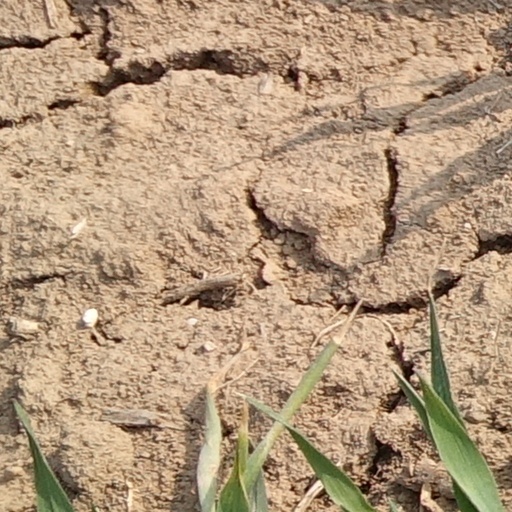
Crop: wheat